Japanese destroyer Yukikaze (1939)

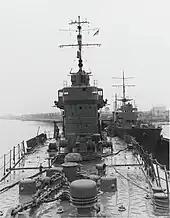
"Yukikaze" alongside escort ship "Shisaka" at Tokyo after they were used to repatriate Japanese nationals from overseas, May 1947

On July 9, "Yukikaze" departed on another troop transport run to Kolombangara. Protecting four destroyer transports carrying some 1,200 ground troops, "Yukikaze" due to her radar was the lead ship in a flotilla of destroyers, leading the destroyers "Hamakaze", "Kiyonami", and "Yūgure". The four destroyers operated alongside the Japanese flagship, the light cruiser "Jintsū", as well as the elderly destroyer "Mikazuki".